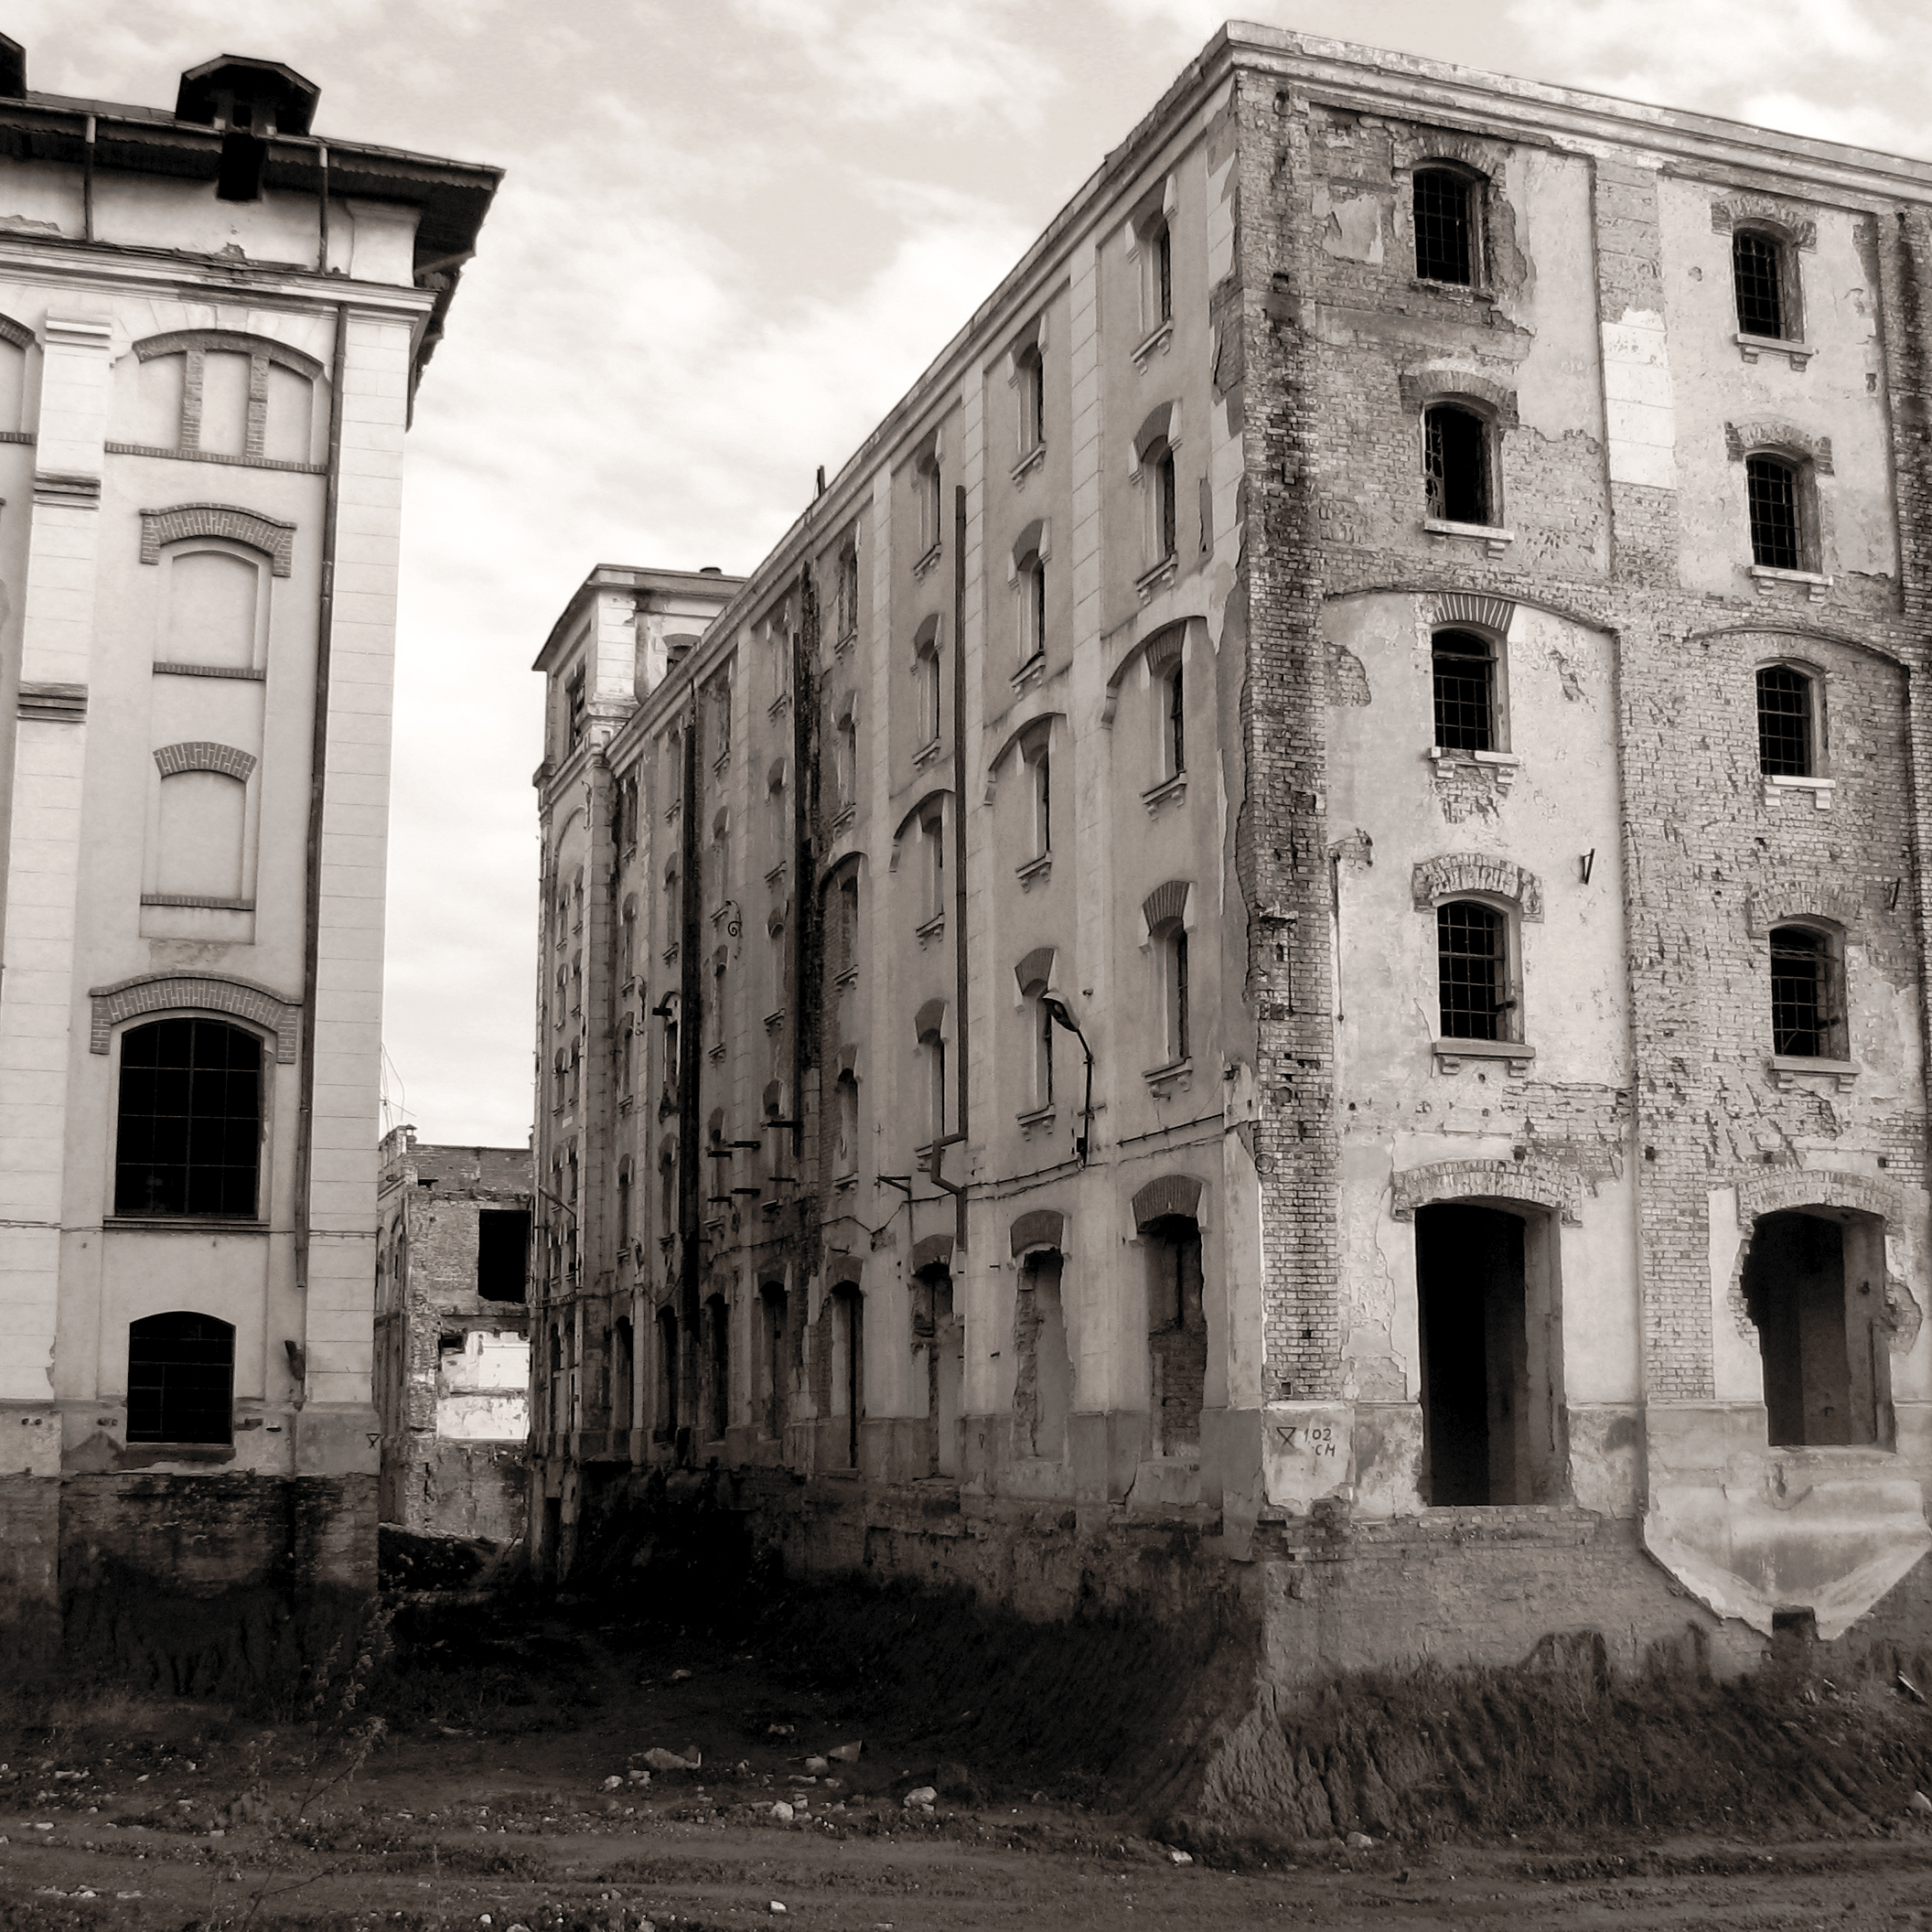
winter, black and white, architecture, road, white, street, photography, house, urban, wall, monument, photo, explore, column, landmark, facade, industrial, decay, monochrome, photos, de, ruins, derelict, fotografie, history, explored, romania, bucharest, roumanie, arhitectura, romanian, patrimoniu, bucuresti, shostakovich, iarna, bere, fabrica, bragadiru, fabricadebererahova, lmibiimb19501, allegretto, urban area, monochrome photography, ancient history